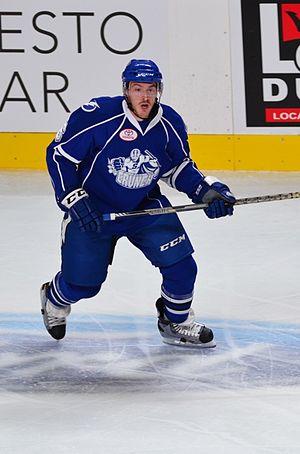
Lors d'un match entre les Bulldogs de Hamilton et le Crunch de Syracuse au Centre Bell de Montréal.
Matt Taormina est un joueur professionnel américain de hockey sur glace. Il évolue au poste de défenseur.